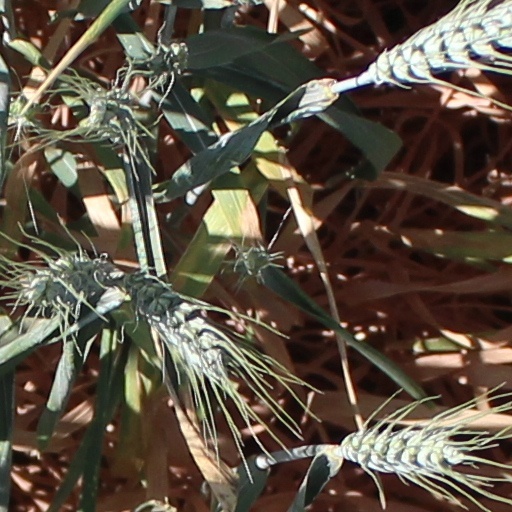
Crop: wheat